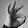
ASL letter: F